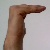
The image shows a hand gesture representing a space in Indian Sign Language.